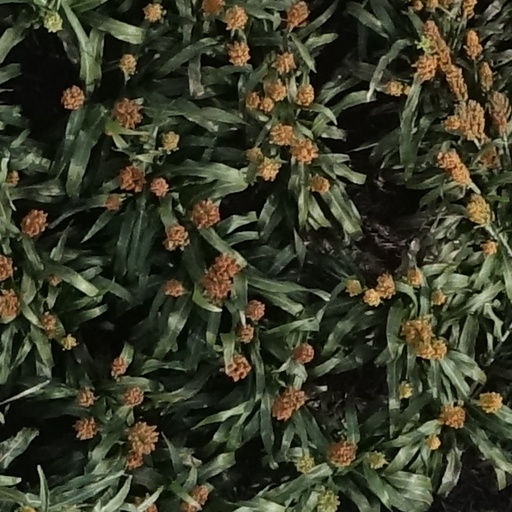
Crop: sorghum